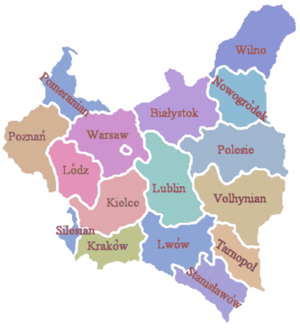
Le terme Kresy, pluriel qui signifie « périphérie » ou « frontière » en polonais et équivaut au français « confins », désigne le territoire oriental de la République des Deux Nations, laquelle correspondait à la réunion de la Pologne et du Grand-duché de Lituanie. Aujourd'hui ce terme n'a qu'un sens historique.
Une voïvodie est une unité de division administrative de premier niveau de la Pologne. Depuis le 1ᵉʳ janvier 1999, elle regroupe l'administration de l'État et l'administration décentralisée de la collectivité régionale, aux compétences complémentaires.